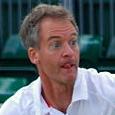
Age: 49